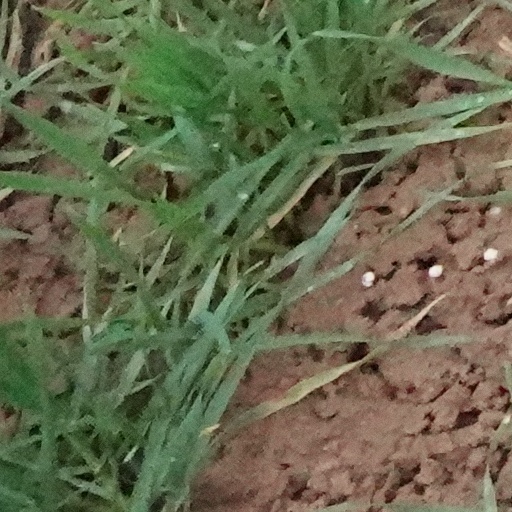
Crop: wheat